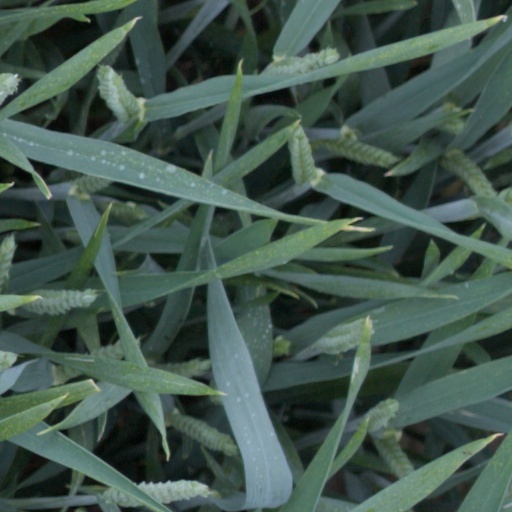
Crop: wheat